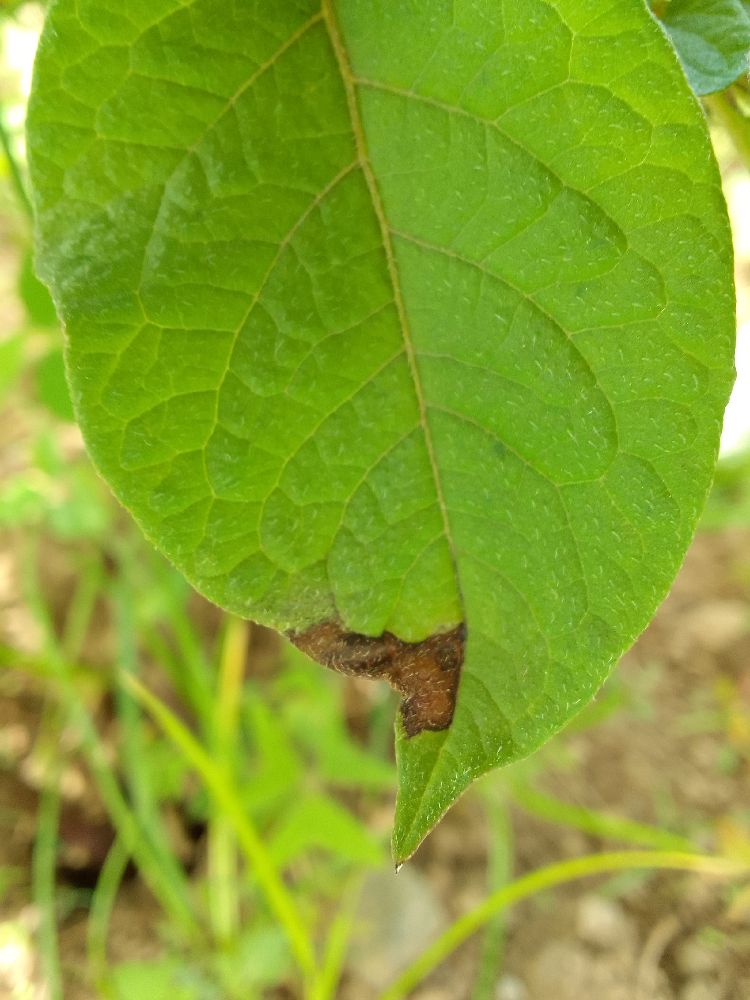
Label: Late blight